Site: brandenburg
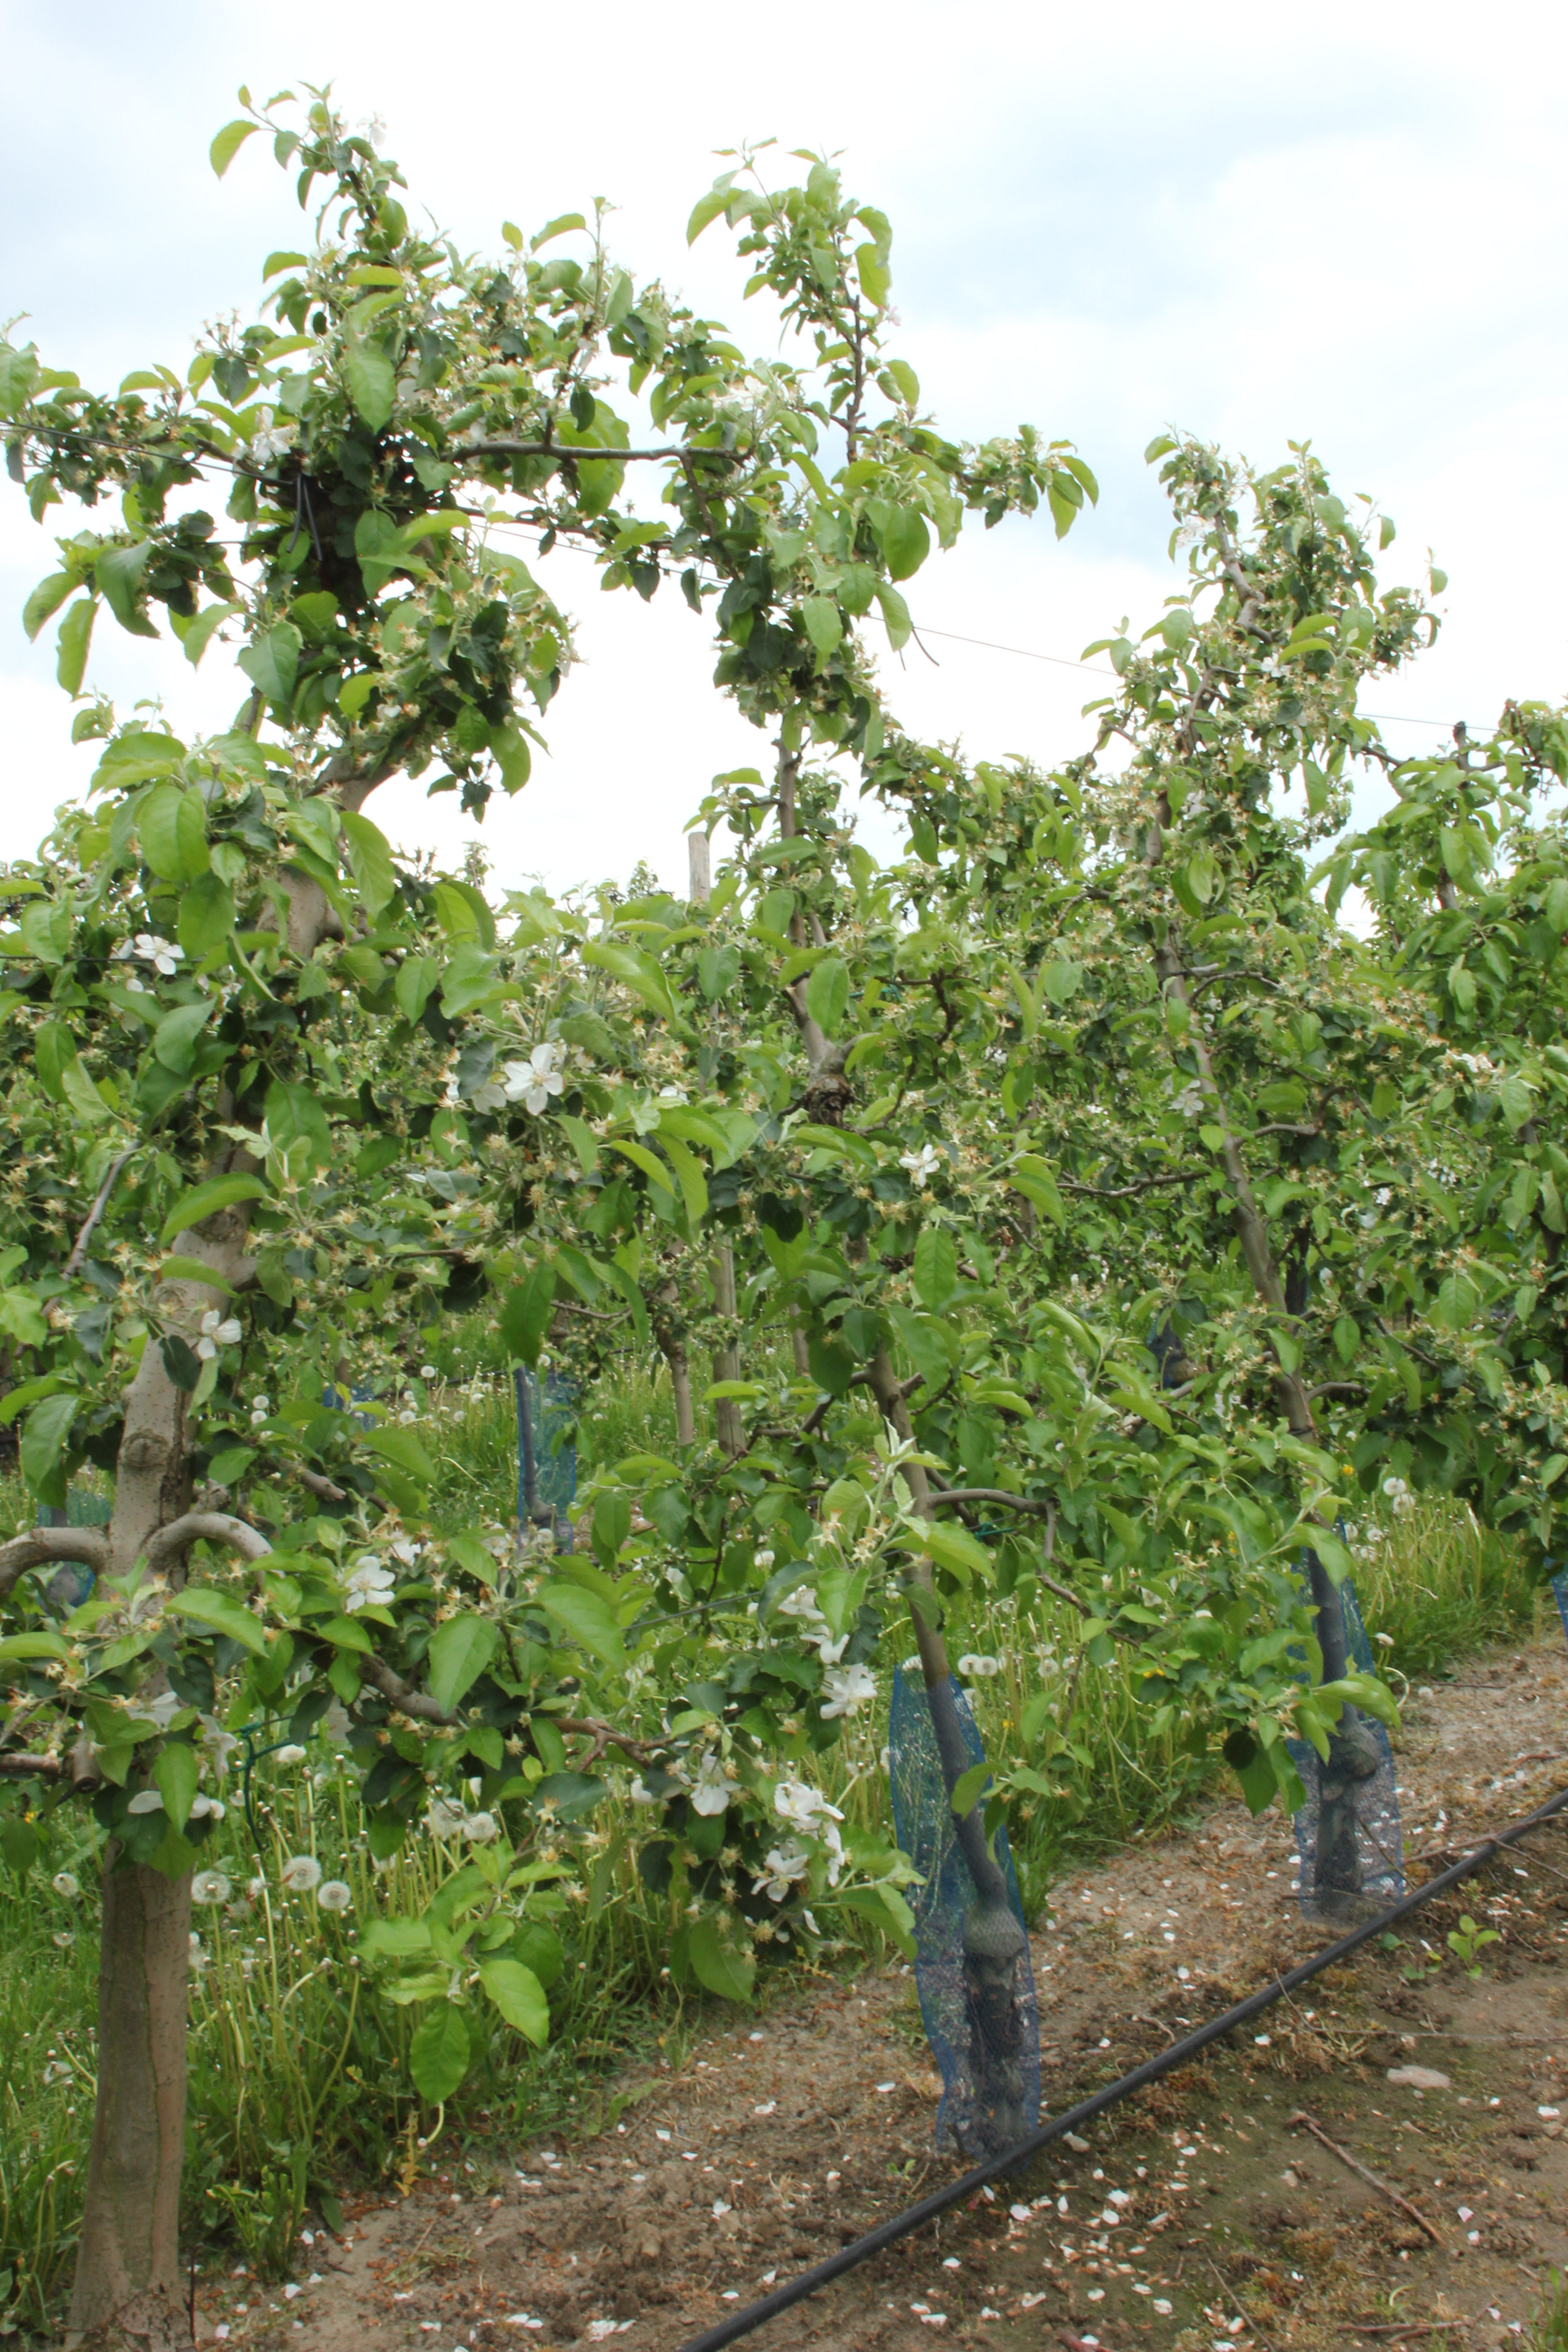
Growth stage (BBCH 67): Flowering